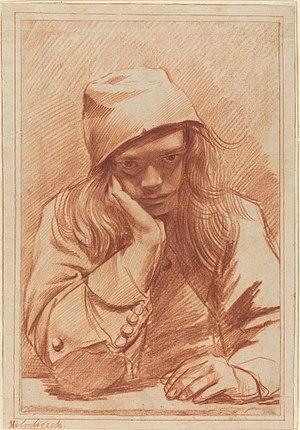
Dirk Helmbreker ou Theodor Helmbreker ou Dirck Helmbreecker est un peintre néerlandais du siècle d'or réputé pour ses peintures de portraits, de paysages italianisants et de bambochades, né en 1624 ou 1633 à Haarlem et mort en 1696 à Rome